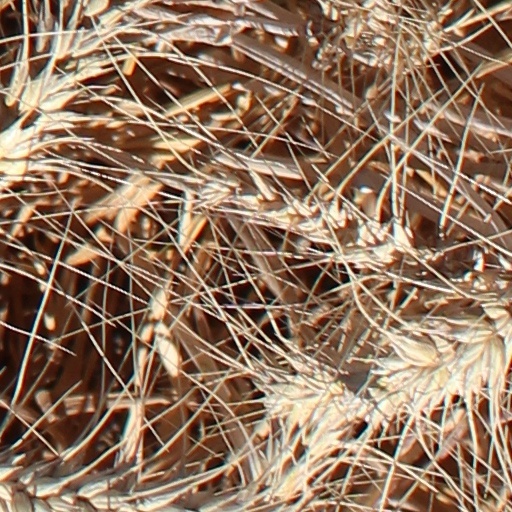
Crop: wheat